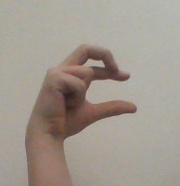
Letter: thal